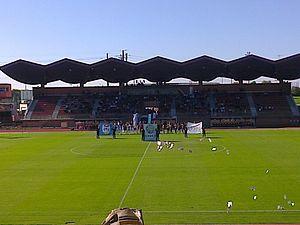
Présentation des équipes lors du match US Créteil - Troyes du 18 octobre 2014 au stade Dominique-Duvauchelle (1-1).
La saison 2014-2015 de Ligue 2 est la soixante-seizième édition du championnat de Ligue 2. Deuxième niveau de la hiérarchie du football en France après la Ligue 1, le championnat oppose en matches aller-retour, vingt clubs professionnels, dont deux promus de National et trois relégués de Ligue 1.
L'Espérance Sportive Troyes Aube Champagne est un club professionnel de football français basé à Troyes, dans l'Aube.